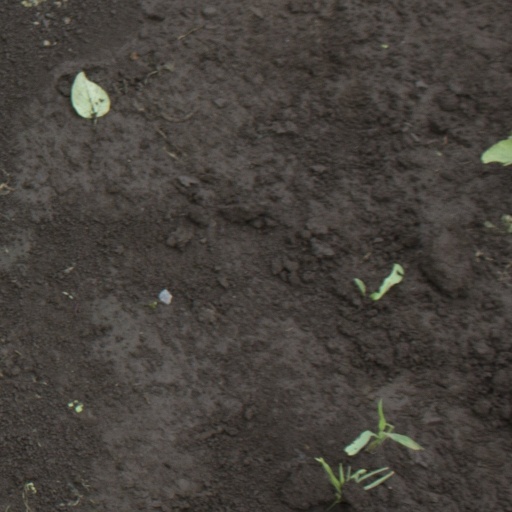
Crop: soybean